Yên Bái mutiny

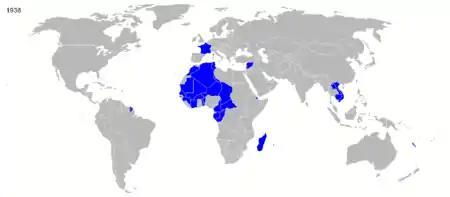
The authorities considered replacing Vietnamese soldiers with troops from North Africa, where France had its largest colonial possessions.

The most sweeping proposal was that made by Resident Superior Robin who wanted to "completely and radically abolish all regiments of "Tirailleurs tonkinois" (Vietnamese infantry) serving in the delta and the middle regions" and replace them with "white [Foreign] Legion or even North African battalions". This proposal was rejected by General Aubert, and eventually Governor General Pasquier adopted a compromise arrangement, which saw the disbandment of one regiment of "Tirailleurs Tonkinois". Policy strategists calculated that this reduction in Vietnamese troops could be made up by a concomitant increase in the number of European and ethnic minority troops.